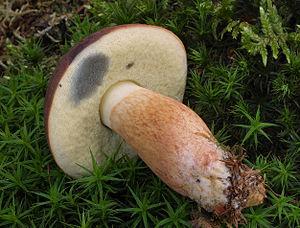
Aucune garantie d'exactitude ne peut être offerte par la liste contenue dans cet article.